Taranto railway station

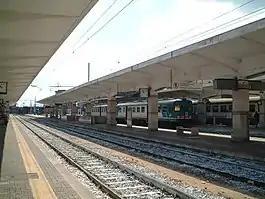
View of the platforms.

The design of the passenger building is influenced by architectural styles that were in vogue in the mid-nineteenth century. It therefore consists of a two-storey central structure with a central clock tower, and two wings extending laterally for form one elevation.